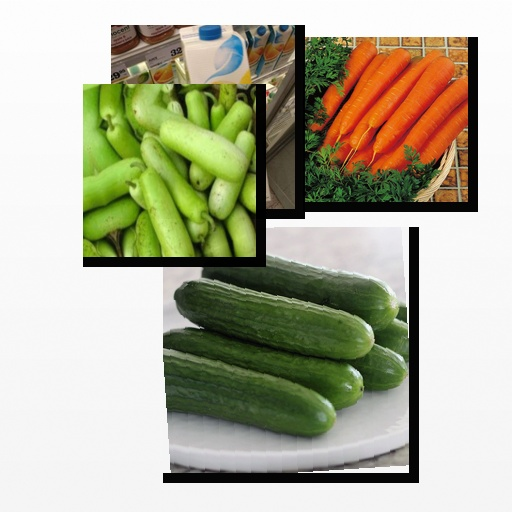
Food items: carrot, cucumber, mixed_juice, bottle_gourd